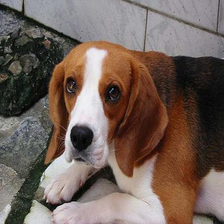
Species: dog
Breed: beagle